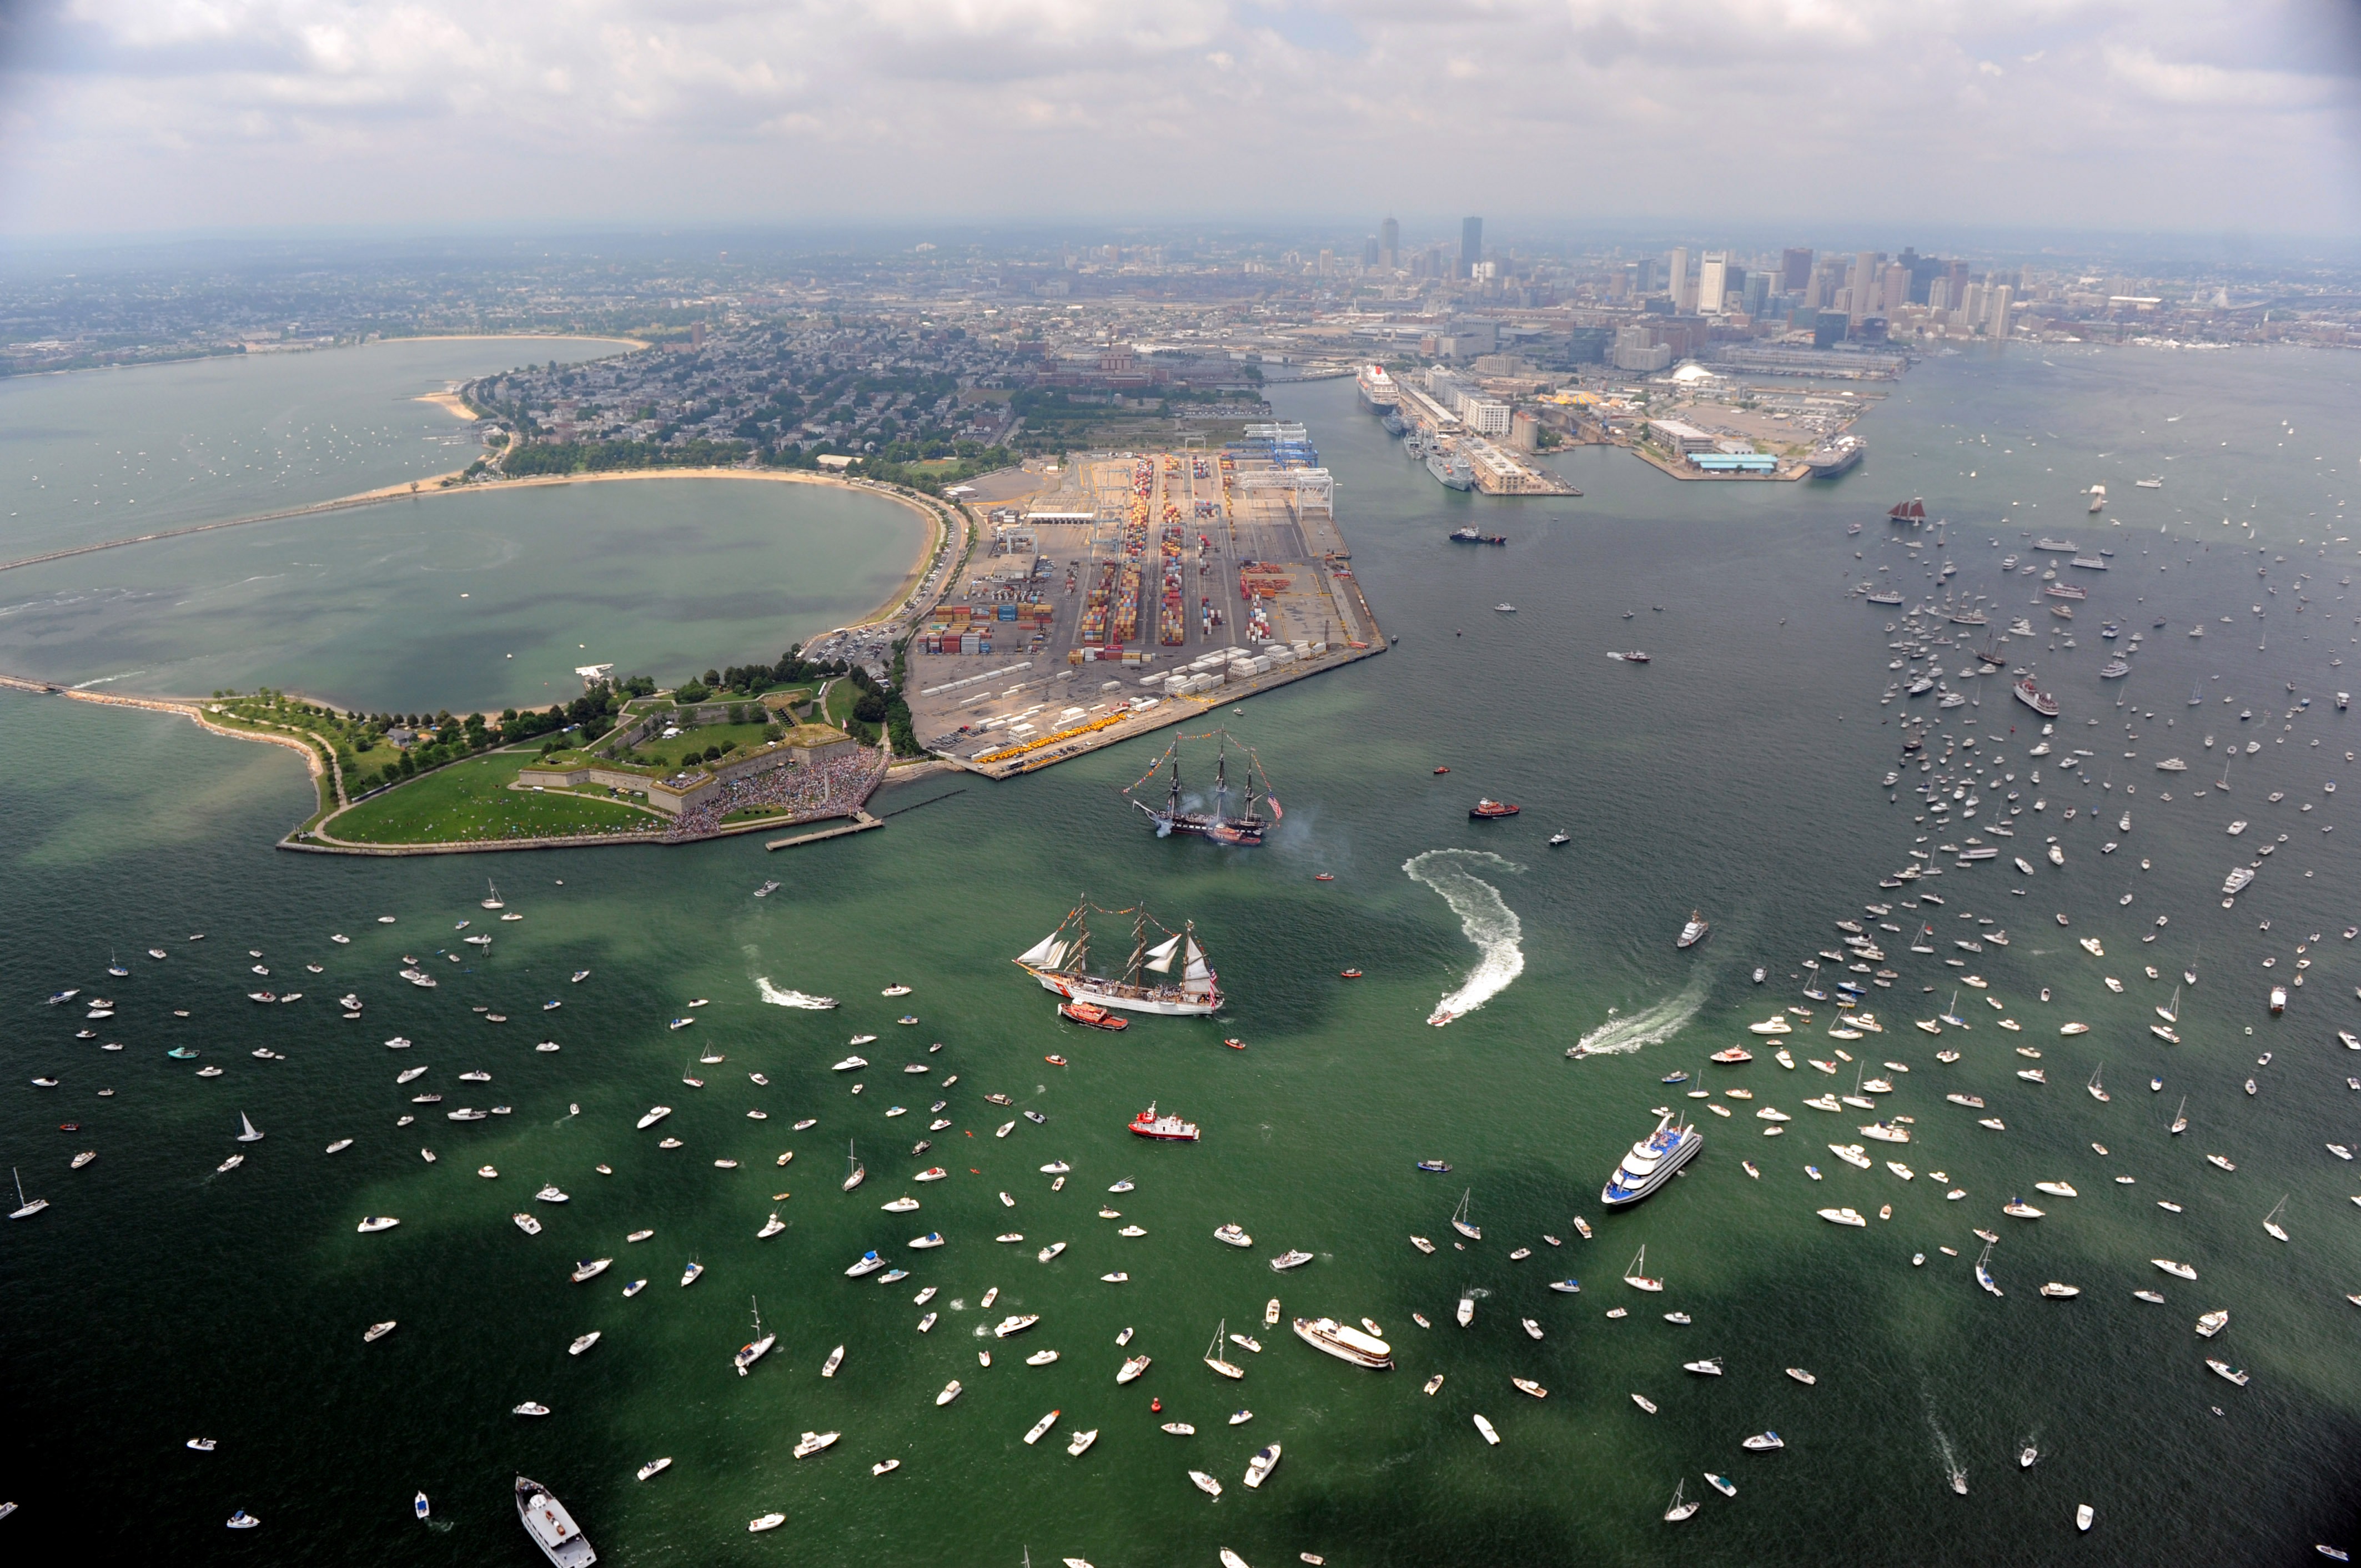
sea, coast, water, nature, ocean, horizon, sky, skyline, photography, city, summer, coastline, celebration, reflection, flight, bay, harbor, terrain, boston, outside, clouds, buildings, boats, ships, event, cities, gala, massachusetts, aerial photography, atmosphere of earth